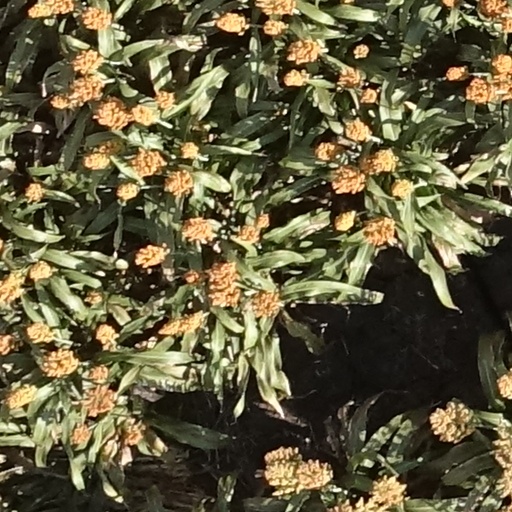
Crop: sorghum